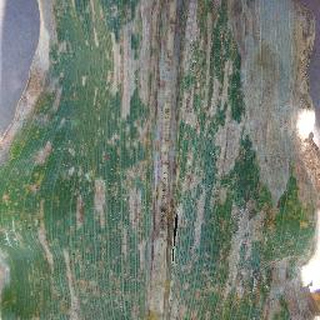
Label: corn_cercospora_leaf_spot